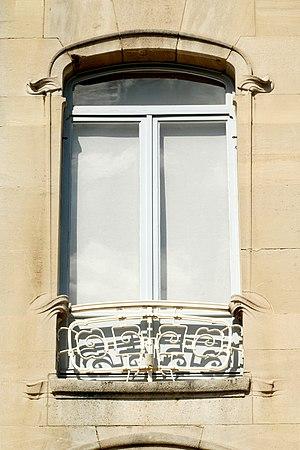
Belgique - Bruxelles - Hôtel Van Eetvelde (Art nouveau - Victor Horta - 1895)
La maison de l'architecte Jean Delhaye est une maison de rapport de style « Art nouveau » que le baron Edmond Van Eetvelde, secrétaire général de l'État du Congo, fit construire à Bruxelles-ville par l'architecte Victor Horta à côté de l'Hôtel van Eetvelde et qui devint en 1958 l'habitation personnelle de l'architecte Jean Delhaye, collaborateur de Victor Horta devenu après la mort de ce dernier le grand défenseur de son œuvre.